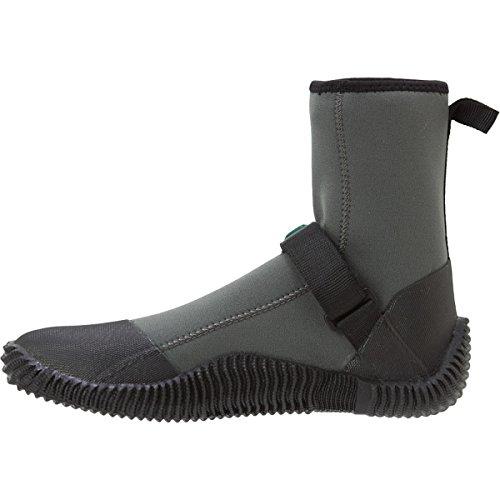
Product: Kokatat Men's Scout Boot Charcoal in Your Choice of Size
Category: Sports & Outdoors | Outdoor Recreation | Water Sports | Kayaking
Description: toe cap.
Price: $54.95 - $79.49
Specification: Product Dimensions:         11 x 9 x 5 inches ; 1.66 pounds    |Shipping Weight: 1.5 pounds (View shipping rates and policies)|ASIN: B07CRPYHSC|Item model number: FWUNTBBK06|    #4882    in Kayaking Equipment